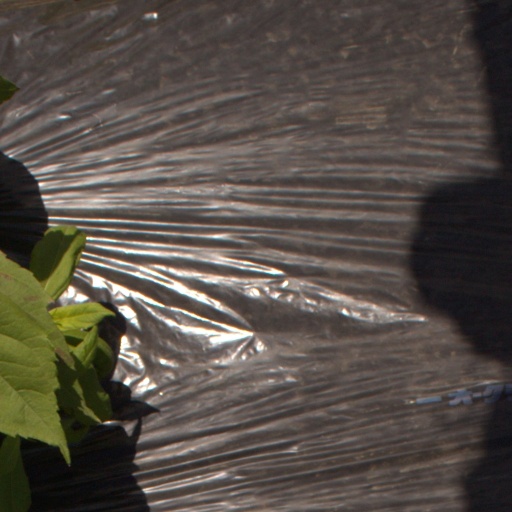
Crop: Jerusalem artichoke